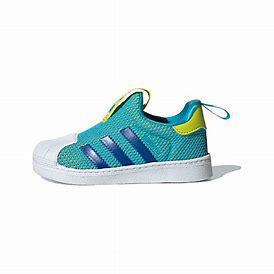
Brand: adidas
Model: originals Adidas Originals Superstar 360 I